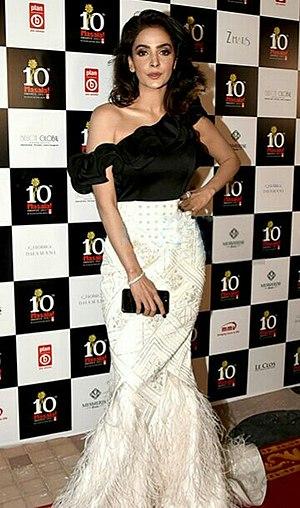
Saba Qamar Zaman est une actrice pakistanaise de cinéma et de télévision. Saba Qamar fait partie des actrices les plus connues et les mieux payées du Pakistan, et a reçu plusieurs prix, dont les Lux Style Awards, les Hum Awards, ainsi qu'une nomination aux Filmfare Award.